Coux-et-Bigaroque-Mouzens

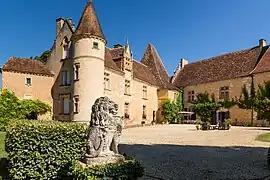
The chateau of Monsec in Mouzens

Coux-et-Bigaroque-Mouzens is a commune in the Dordogne department of southwestern France. The municipality was established on 1 January 2016 and consists of the former communes of Coux-et-Bigaroque and Mouzens.